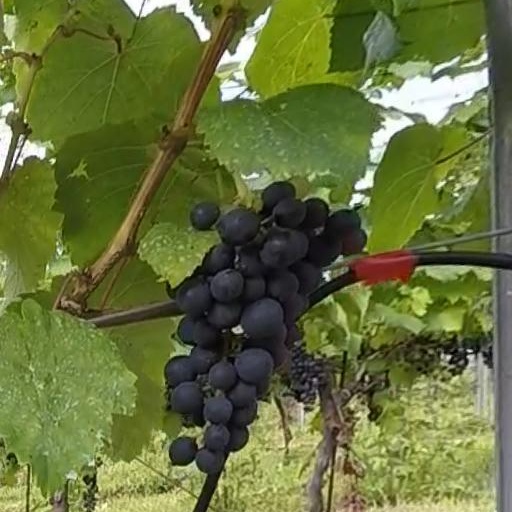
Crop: grape